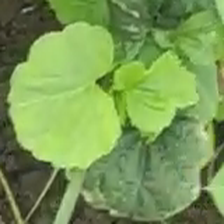
Weed species: Little_Mallow(Malva parviflora)